Per Aabel

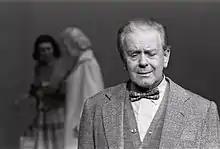
Per Aabel during a performance of David Storey's play "Home" in 1971

Per Pavels Aabel (25 April 1902 – 22 December 1999) was a Norwegian actor, artist, dancer, choreographer and instructor.